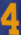
Number: 4